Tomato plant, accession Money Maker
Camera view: tilt-top (135 deg); turntable rotation: 210 degrees
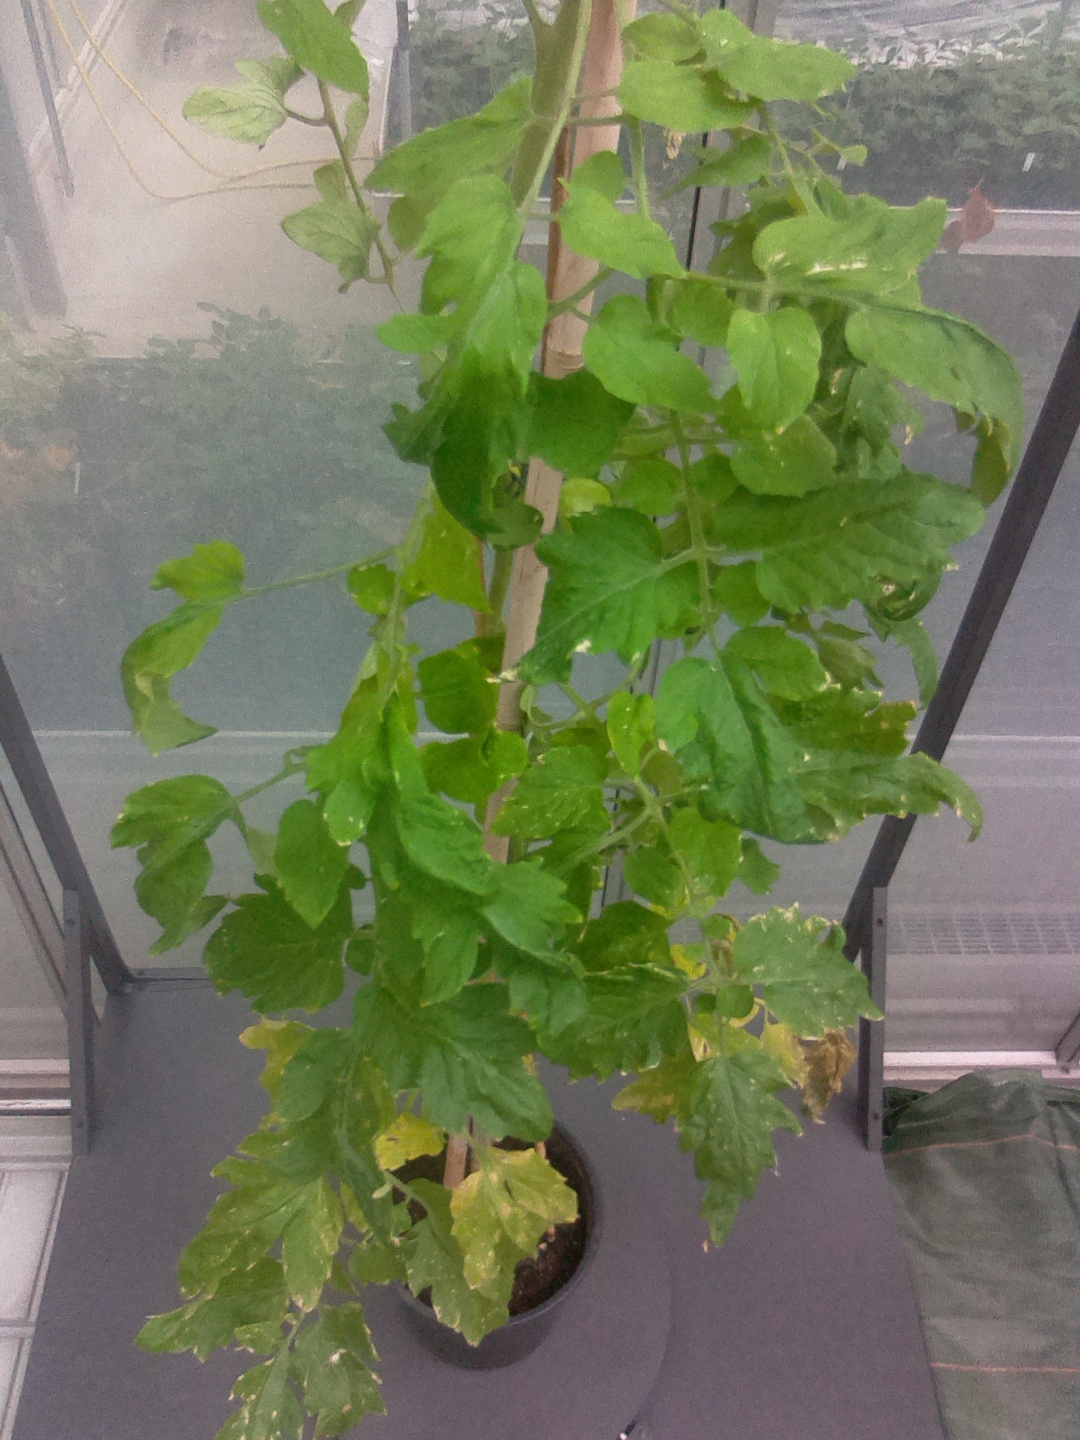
BBCH growth stage 79: 90% -100% of final fruit size